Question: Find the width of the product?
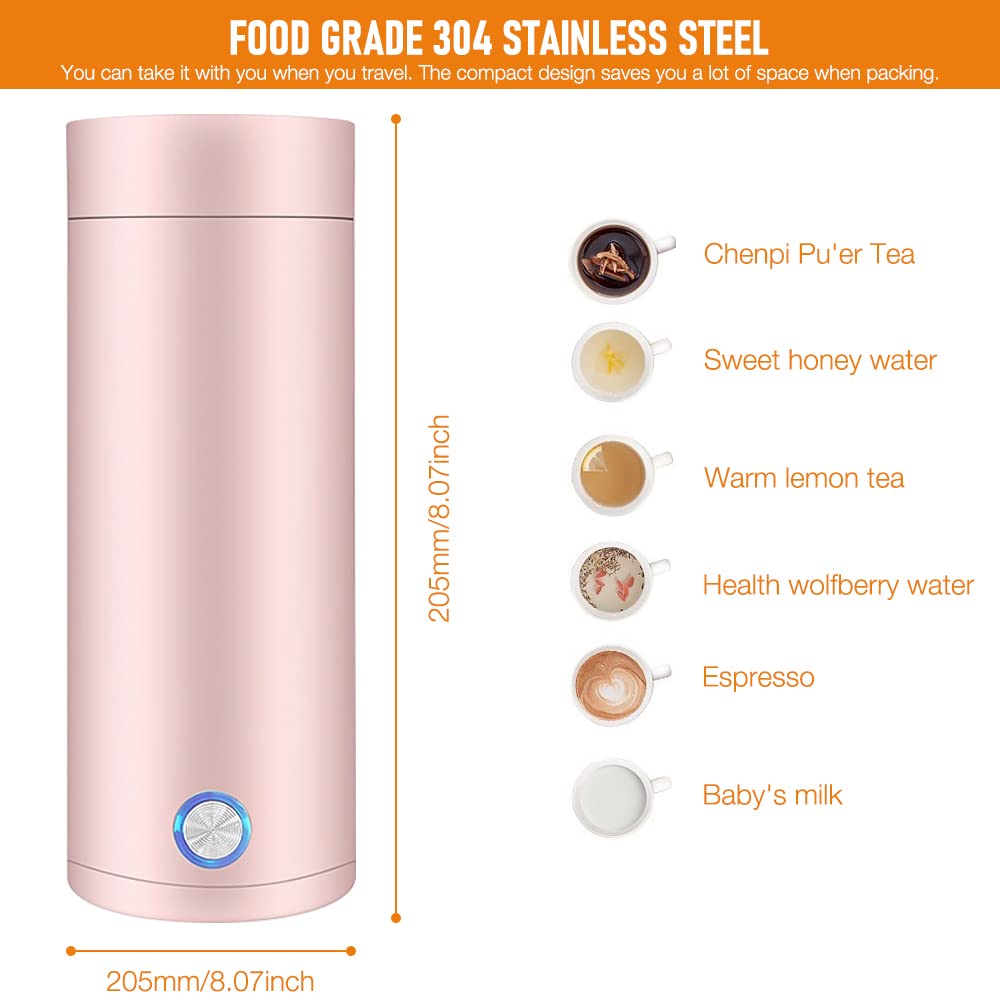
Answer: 205.0 millimetre